Michael Mallary

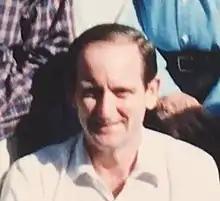
Michael Mallary, Lake Arrowhead, 1990

Michael L. Mallary is an engineer, physicist, inventor, and author who is noted for his contributions in the areas of magnetic recording and data storage on hard disk drives (HDD). His work has concentrated on developing and optimizing magnetic components to maximize data storage density. In particular, he is responsible to inventing the 'trailing-shield' write head used universally in modern HDDs. Mallary is a Fellow of the Institute of Electrical and Electronics Engineers and recipient of the IEEE Magnetics Society Achievement Award.